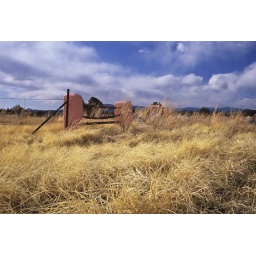
Taken with Fuji Velvia in early Spring of 2008. It was blowing hard and the clouds were flying overhead.